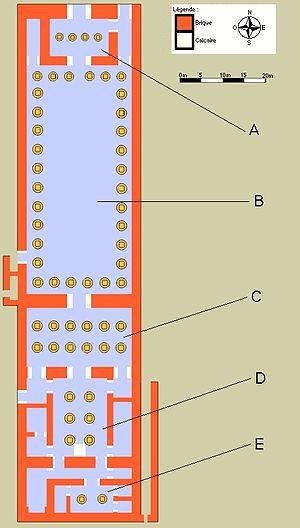
Plan du palais de Mérenptah à Memphis - 19e dynastie égyptienne. Sources
Memphis était la capitale du premier nome de Basse-Égypte, le nome de la Muraille blanche. Ses vestiges se situent près des villes de Mit-Rahineh et d'Helwan, au sud du Caire.